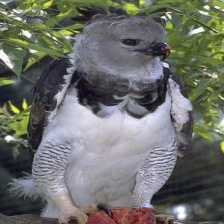
Species: HARPY EAGLE
Scientific name: HARPIA HARPYJA